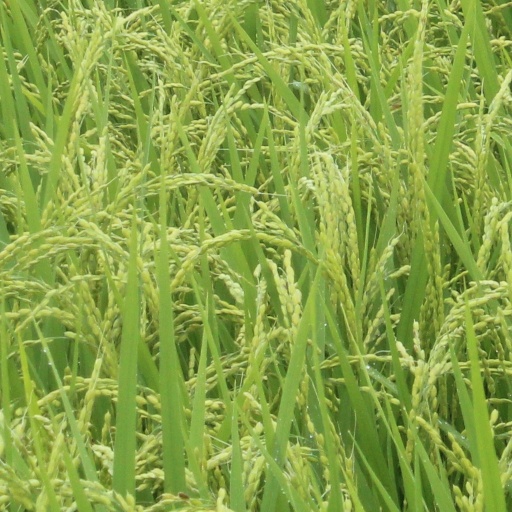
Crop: rice